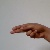
The image shows a hand gesture representing the letter 'H' in Indian Sign Language.